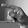
ASL letter: P